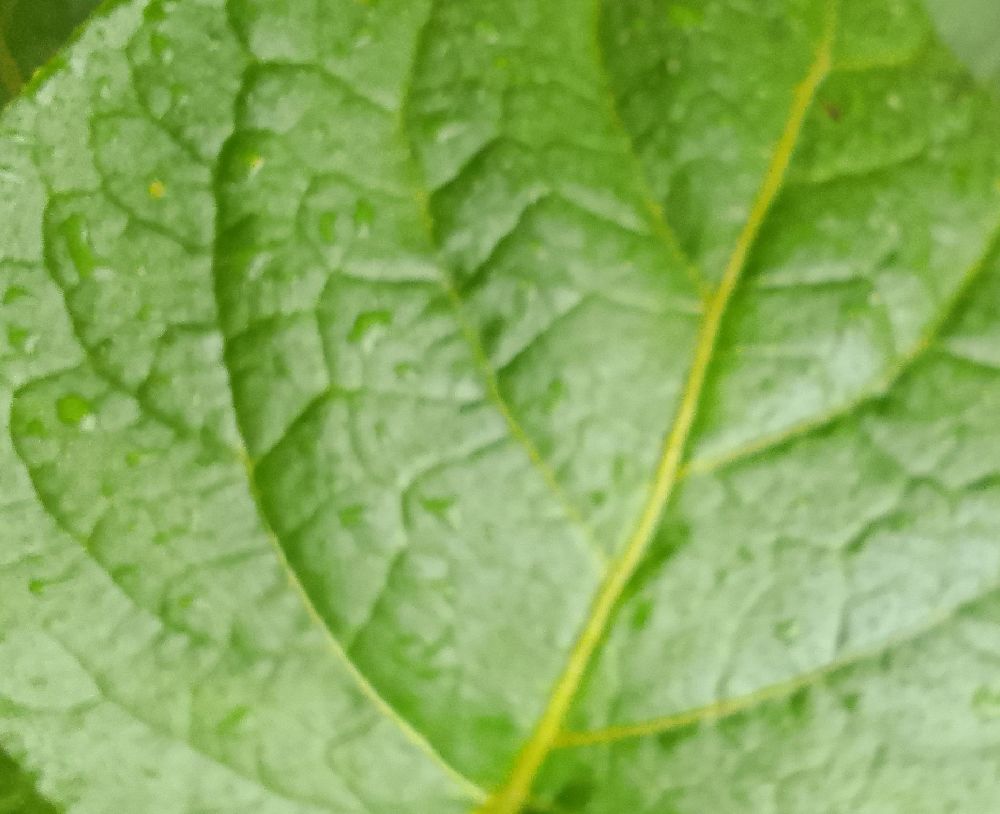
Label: Healthy